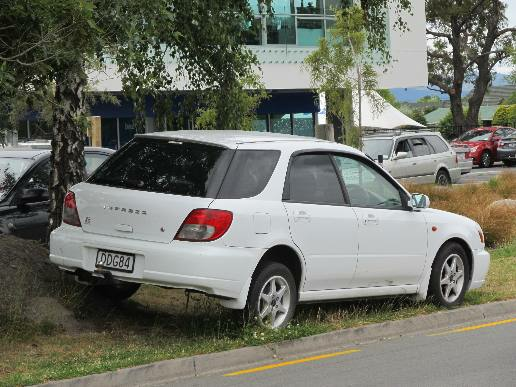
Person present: No